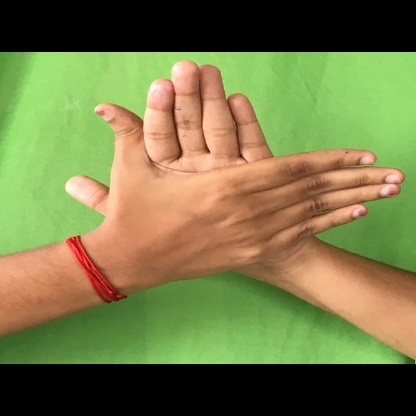
Mudra: Chakra